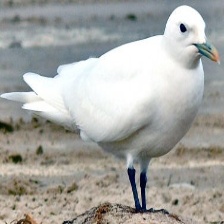
Species: IVORY GULL
Scientific name: PAGOPHILA EBURNEA